Shuttle (weaving)

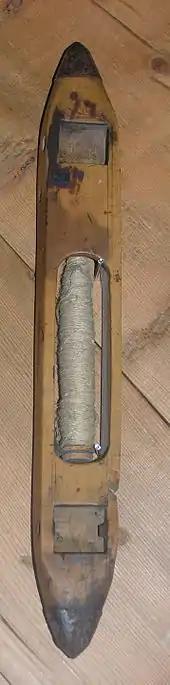
Shuttle with bobbin

A shuttle is a tool designed to neatly and compactly store a holder that carries the thread of the weft yarn while weaving with a loom. Shuttles are thrown or passed back and forth through the shed, between the yarn threads of the warp in order to weave in the weft.